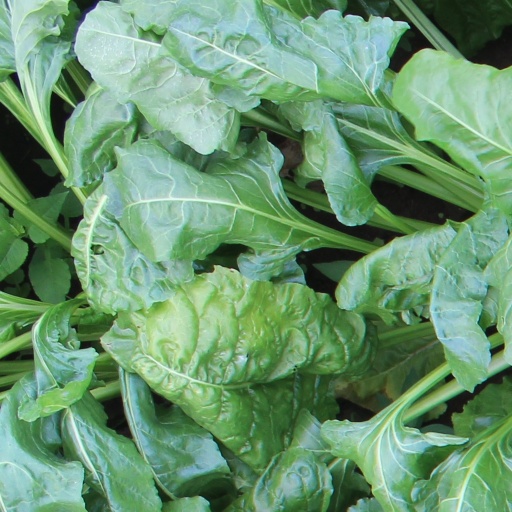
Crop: sugar beet